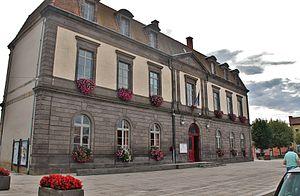
Saint-Germain-Lembron est une commune française, située dans le département du Puy-de-Dôme en région Auvergne-Rhône-Alpes.